Malaysia Architecture Museum

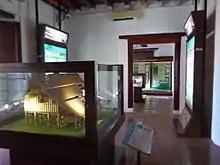
Malaysia Architecture Museum exhibition hall

The Malaysia Architecture Museum is an architecture museum in Malacca City, Malacca, Malaysia which exhibits various architectural materials, building models and concepts.